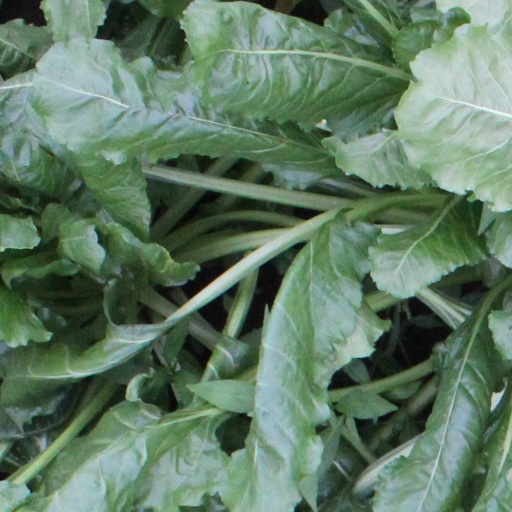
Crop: sugar beet